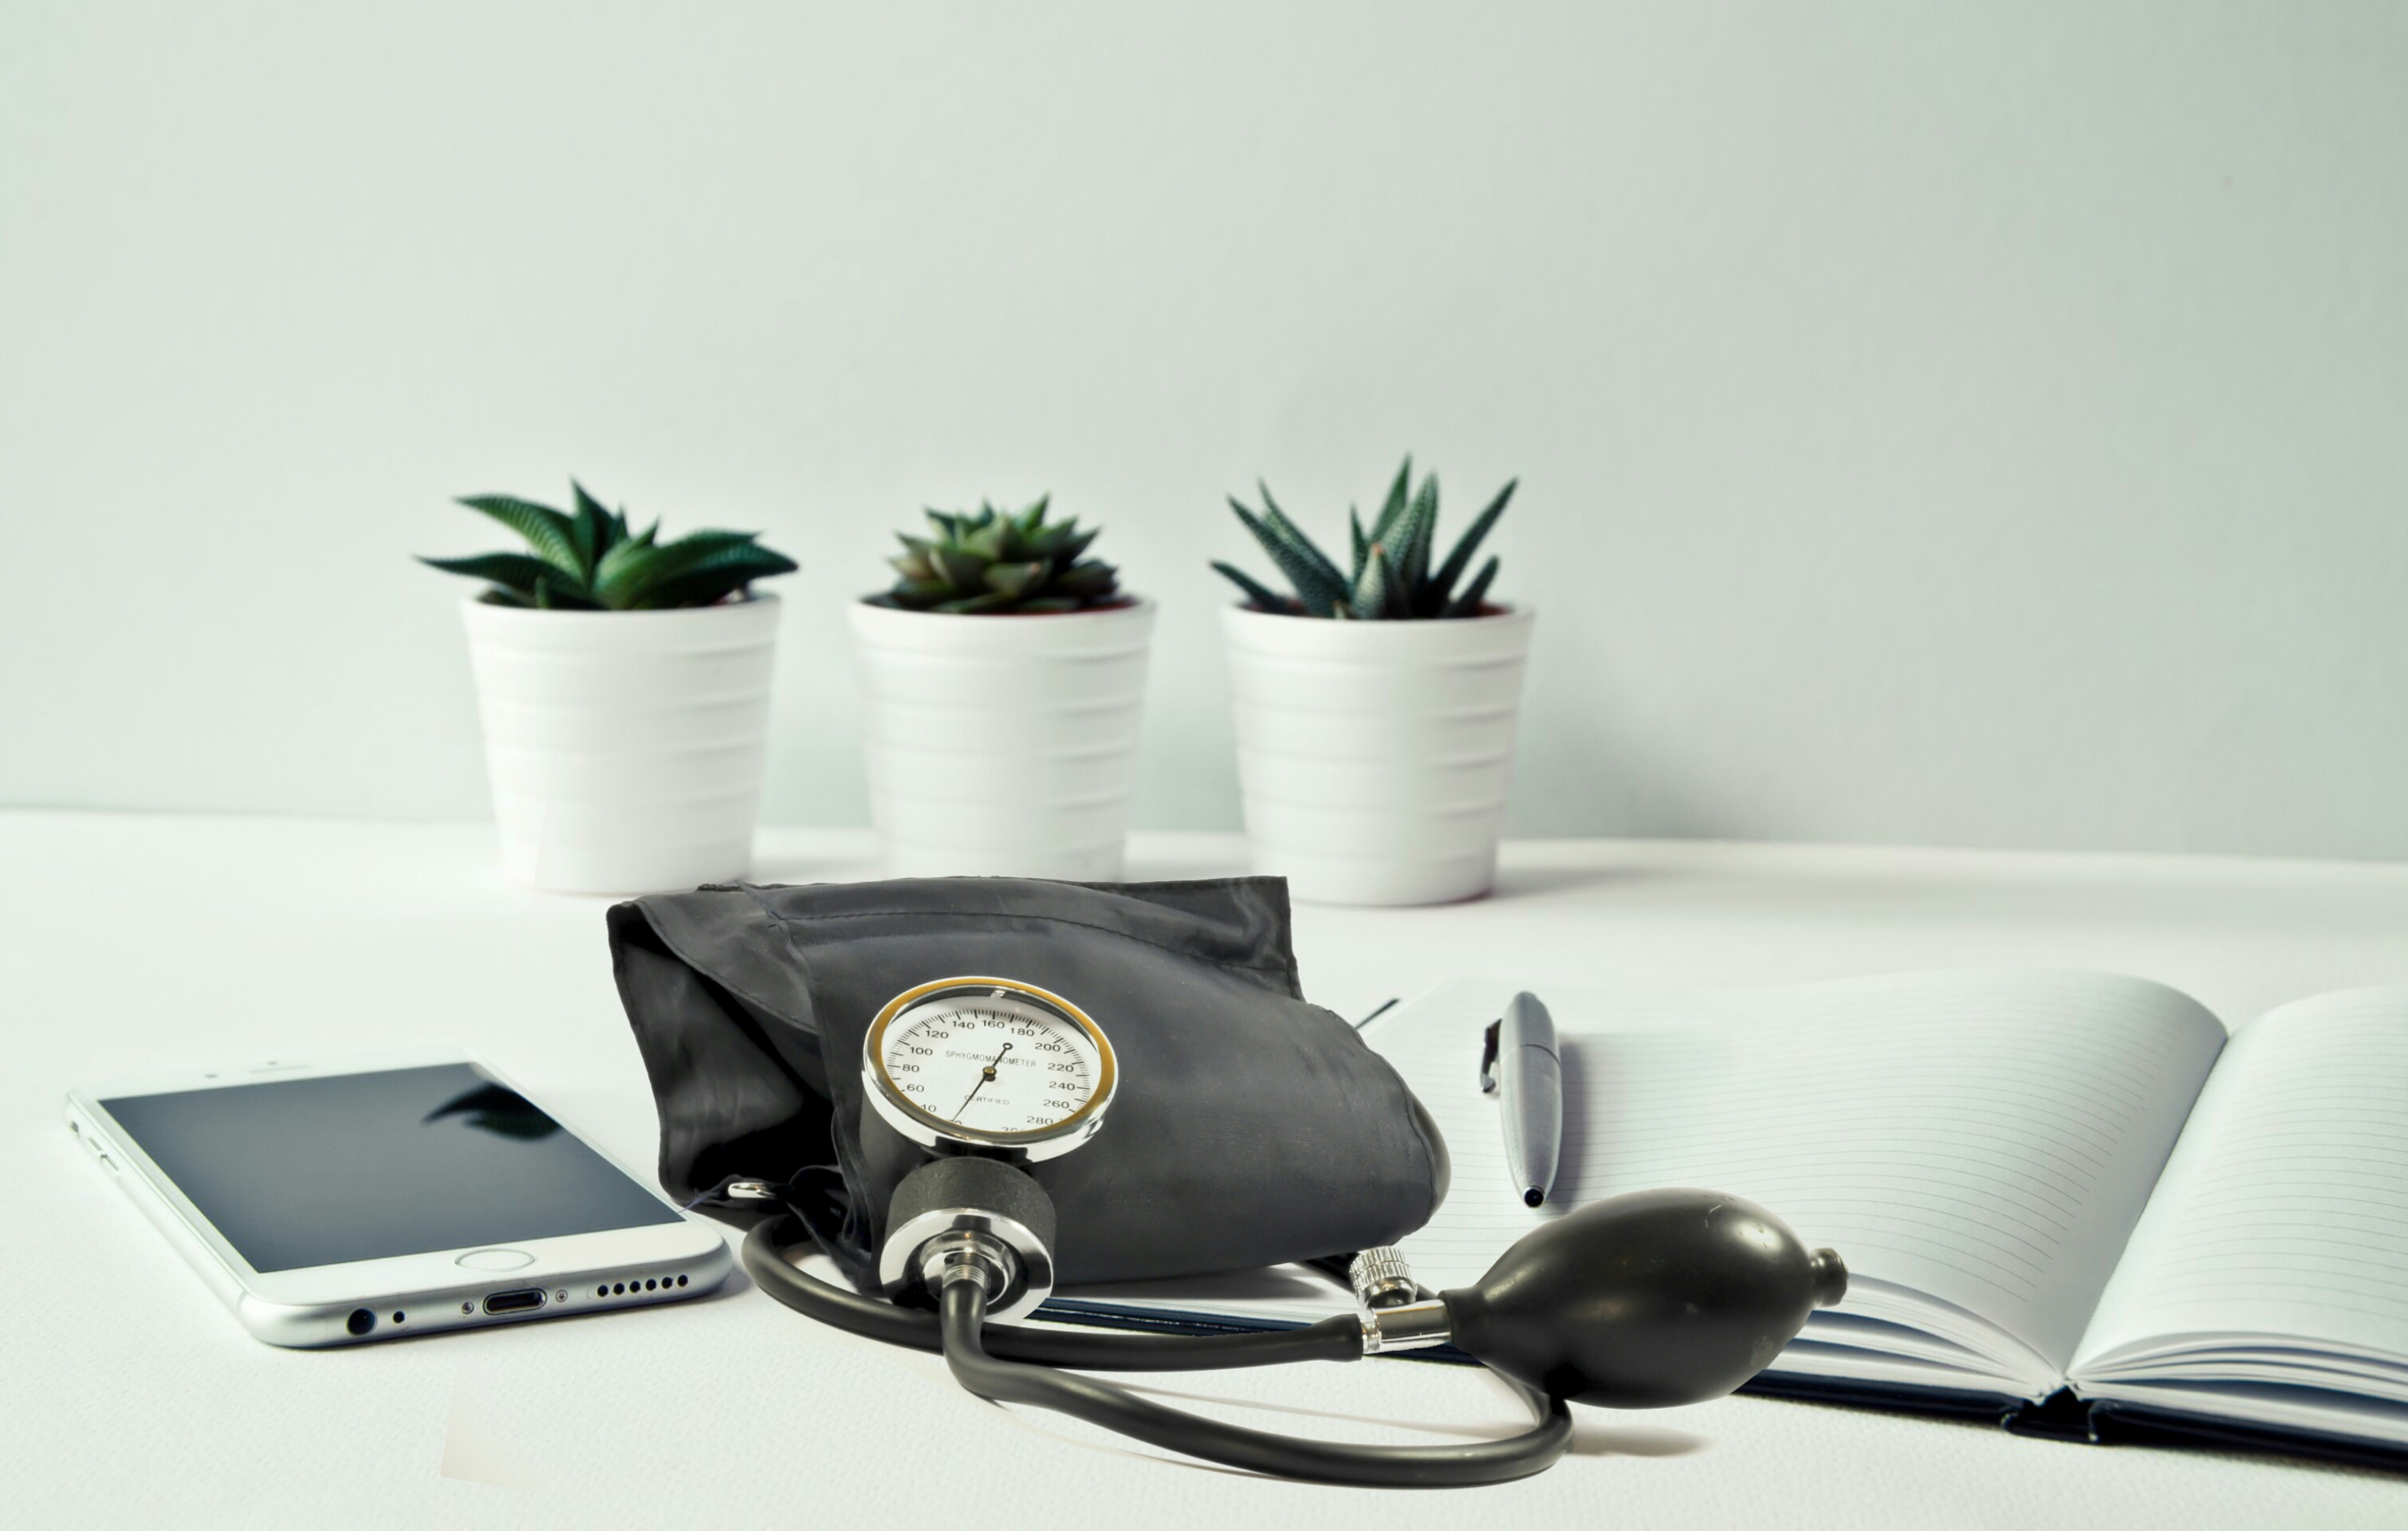
blood pressure, clinic, desktop, work, care, check, checkup, diagnosis, equipment, hand, healthcare, healthy, hospital, measure, medical care, meter, monitor, paper, service, test, tool, treatment, smartphone, iphone, report, product, flowerpot, furniture, table